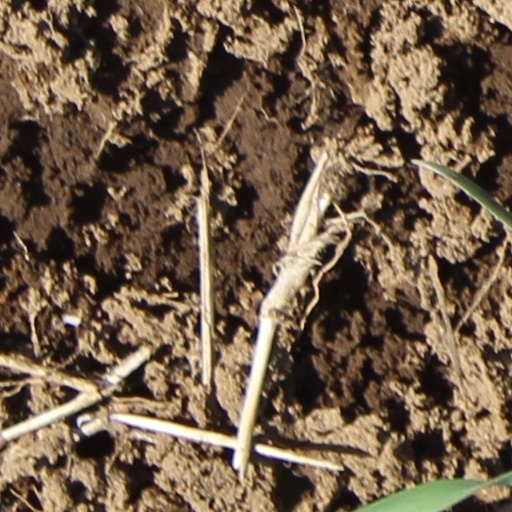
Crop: wheat